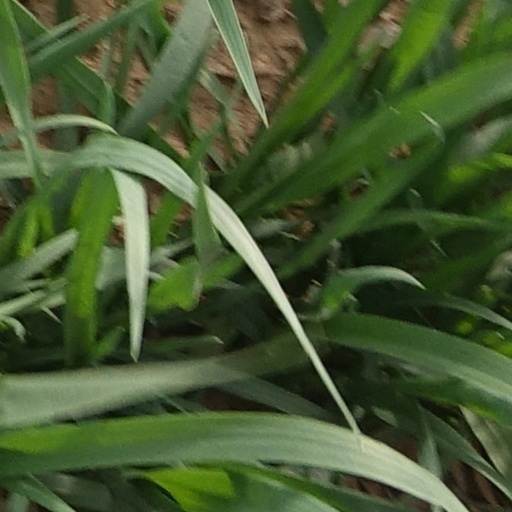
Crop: wheat